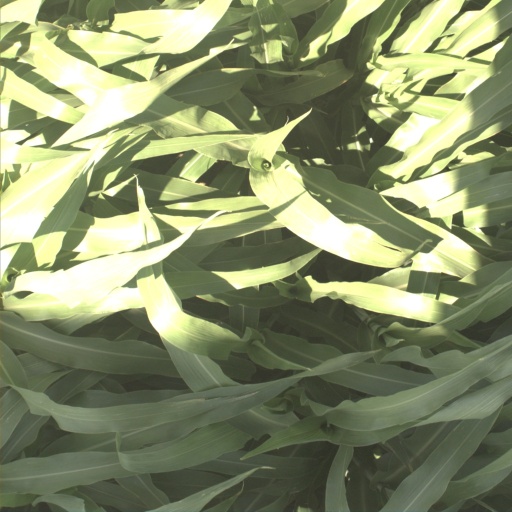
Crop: sorghum